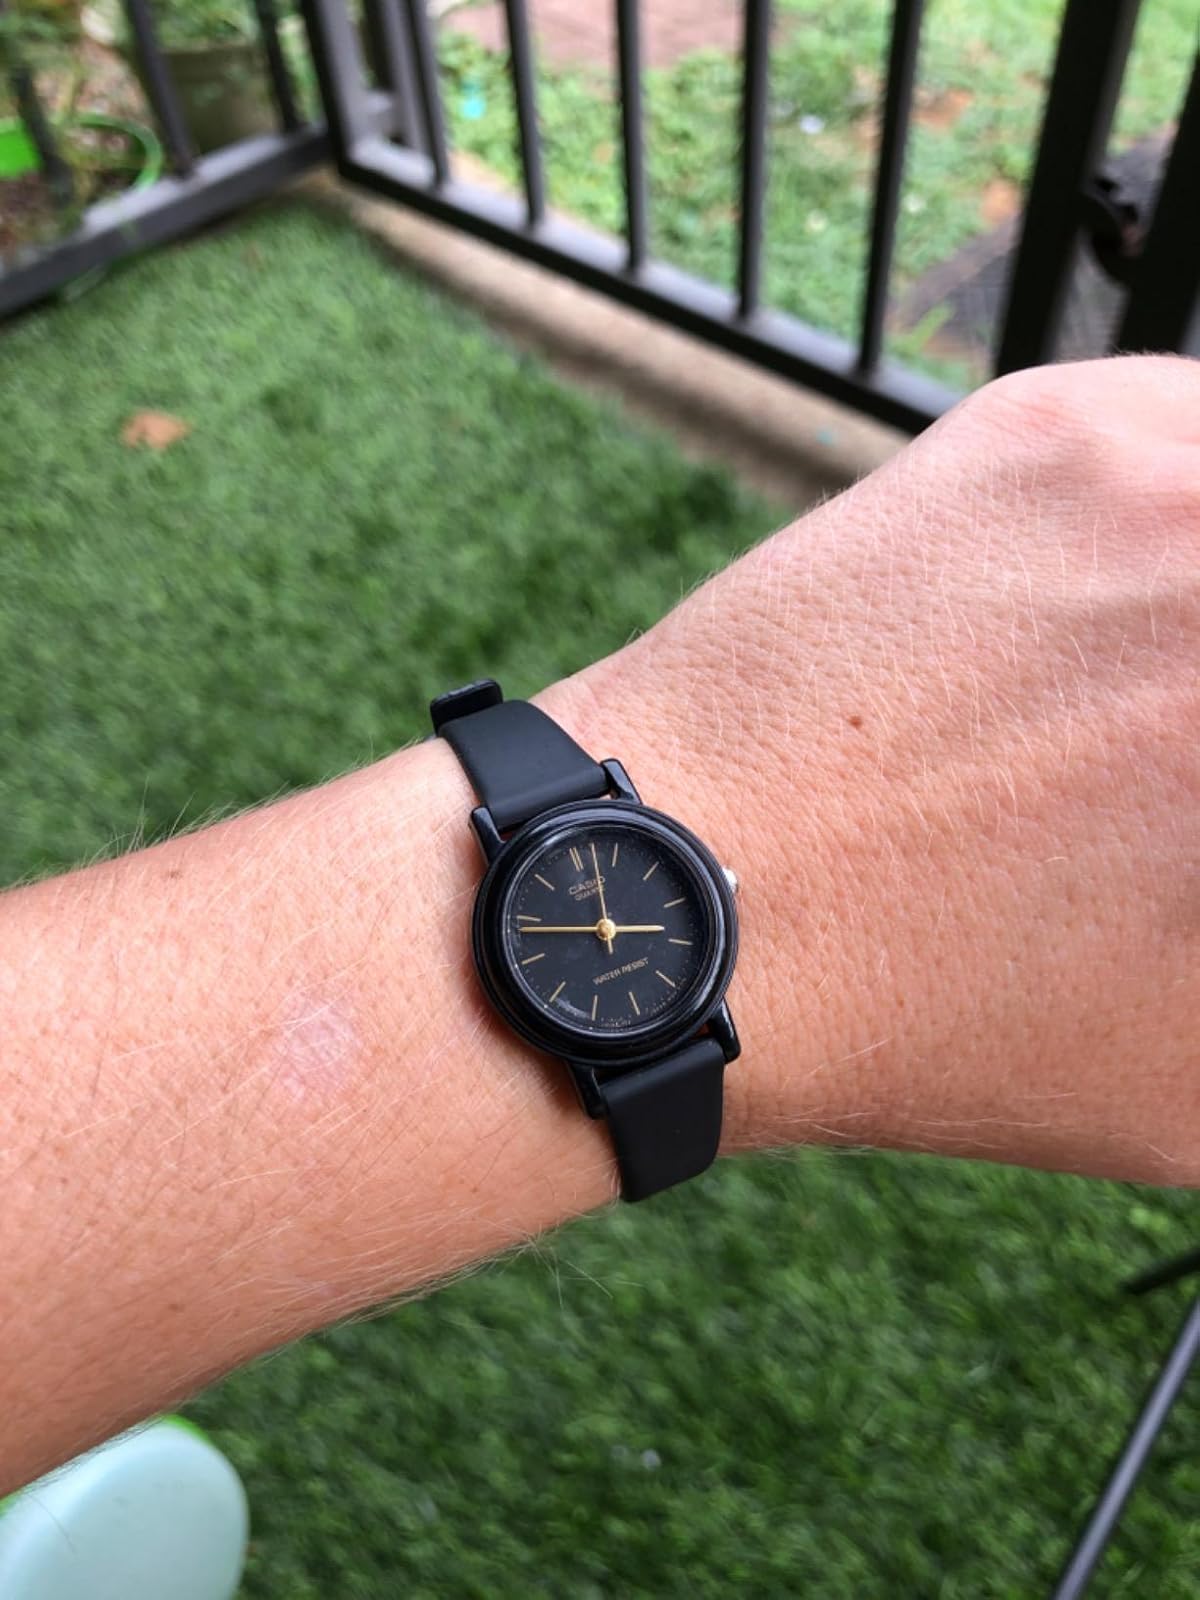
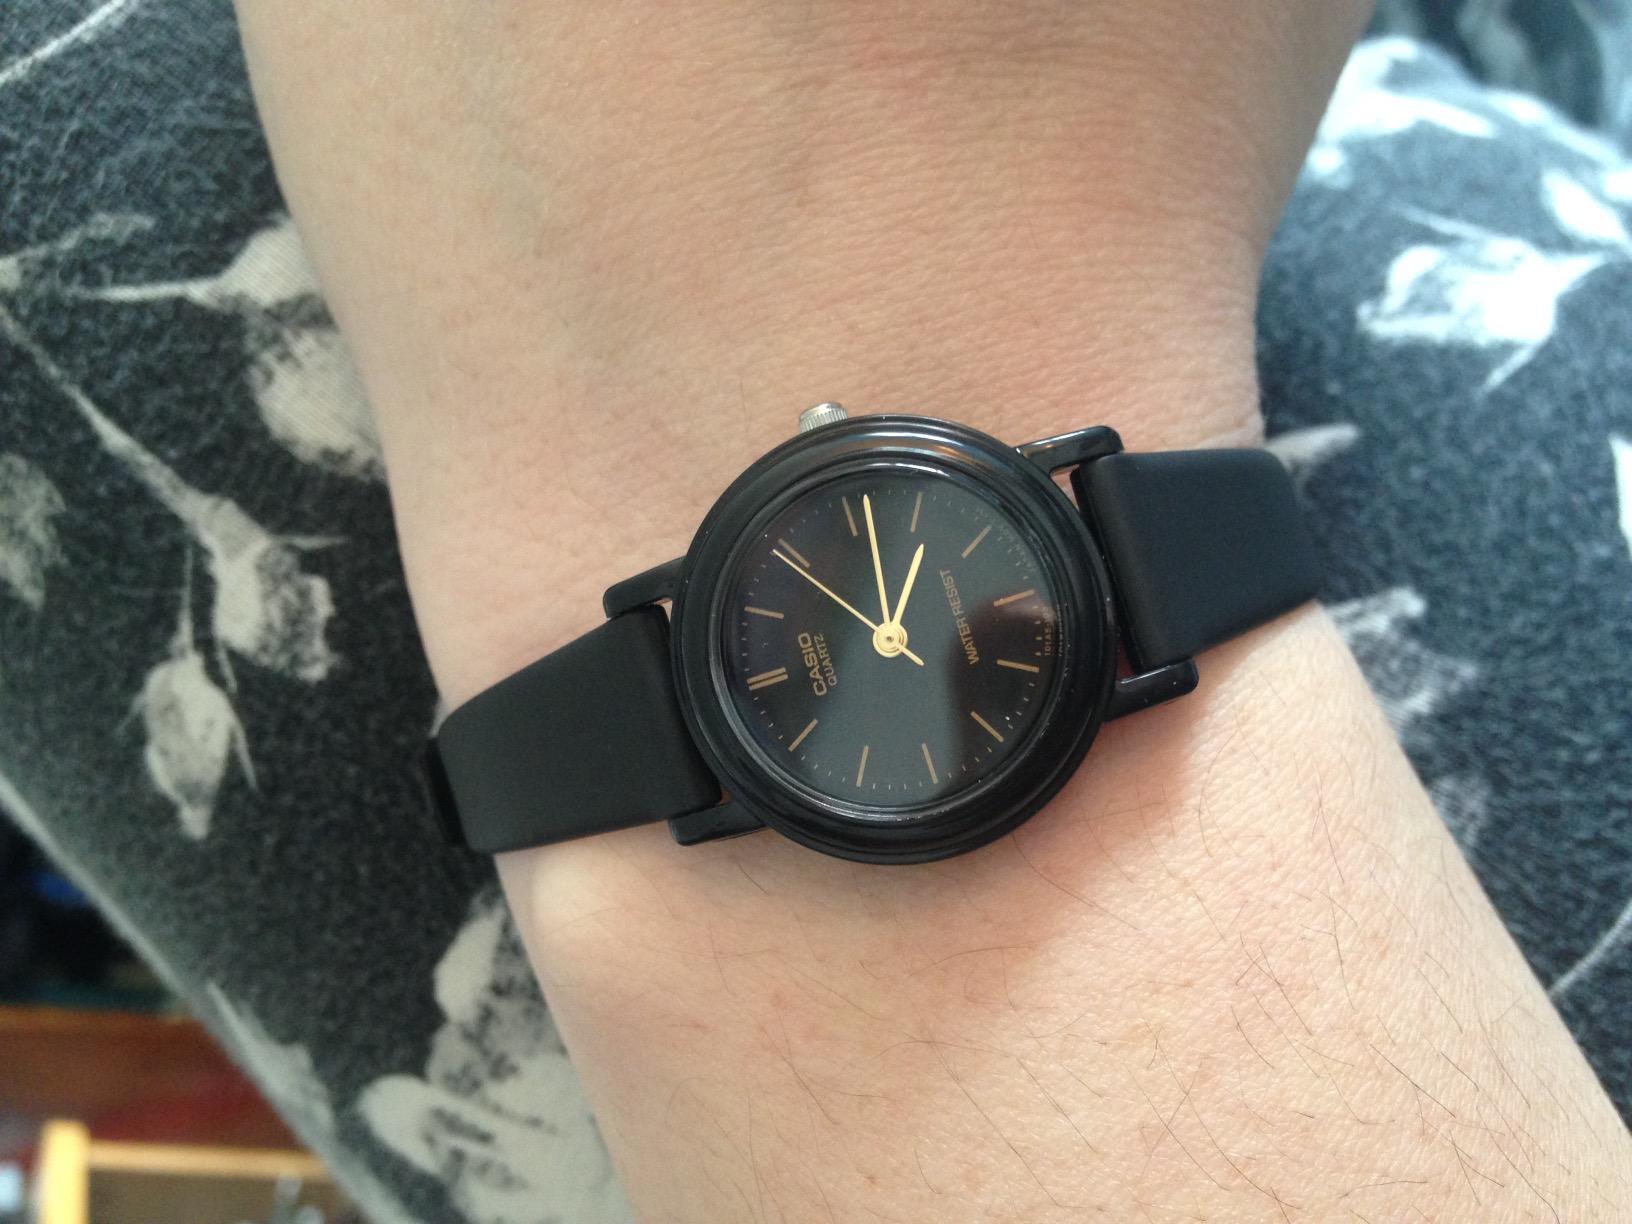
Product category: accessories_watch
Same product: yes